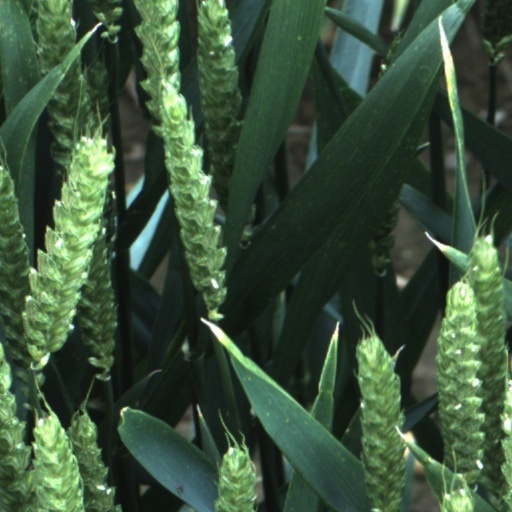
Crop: wheat